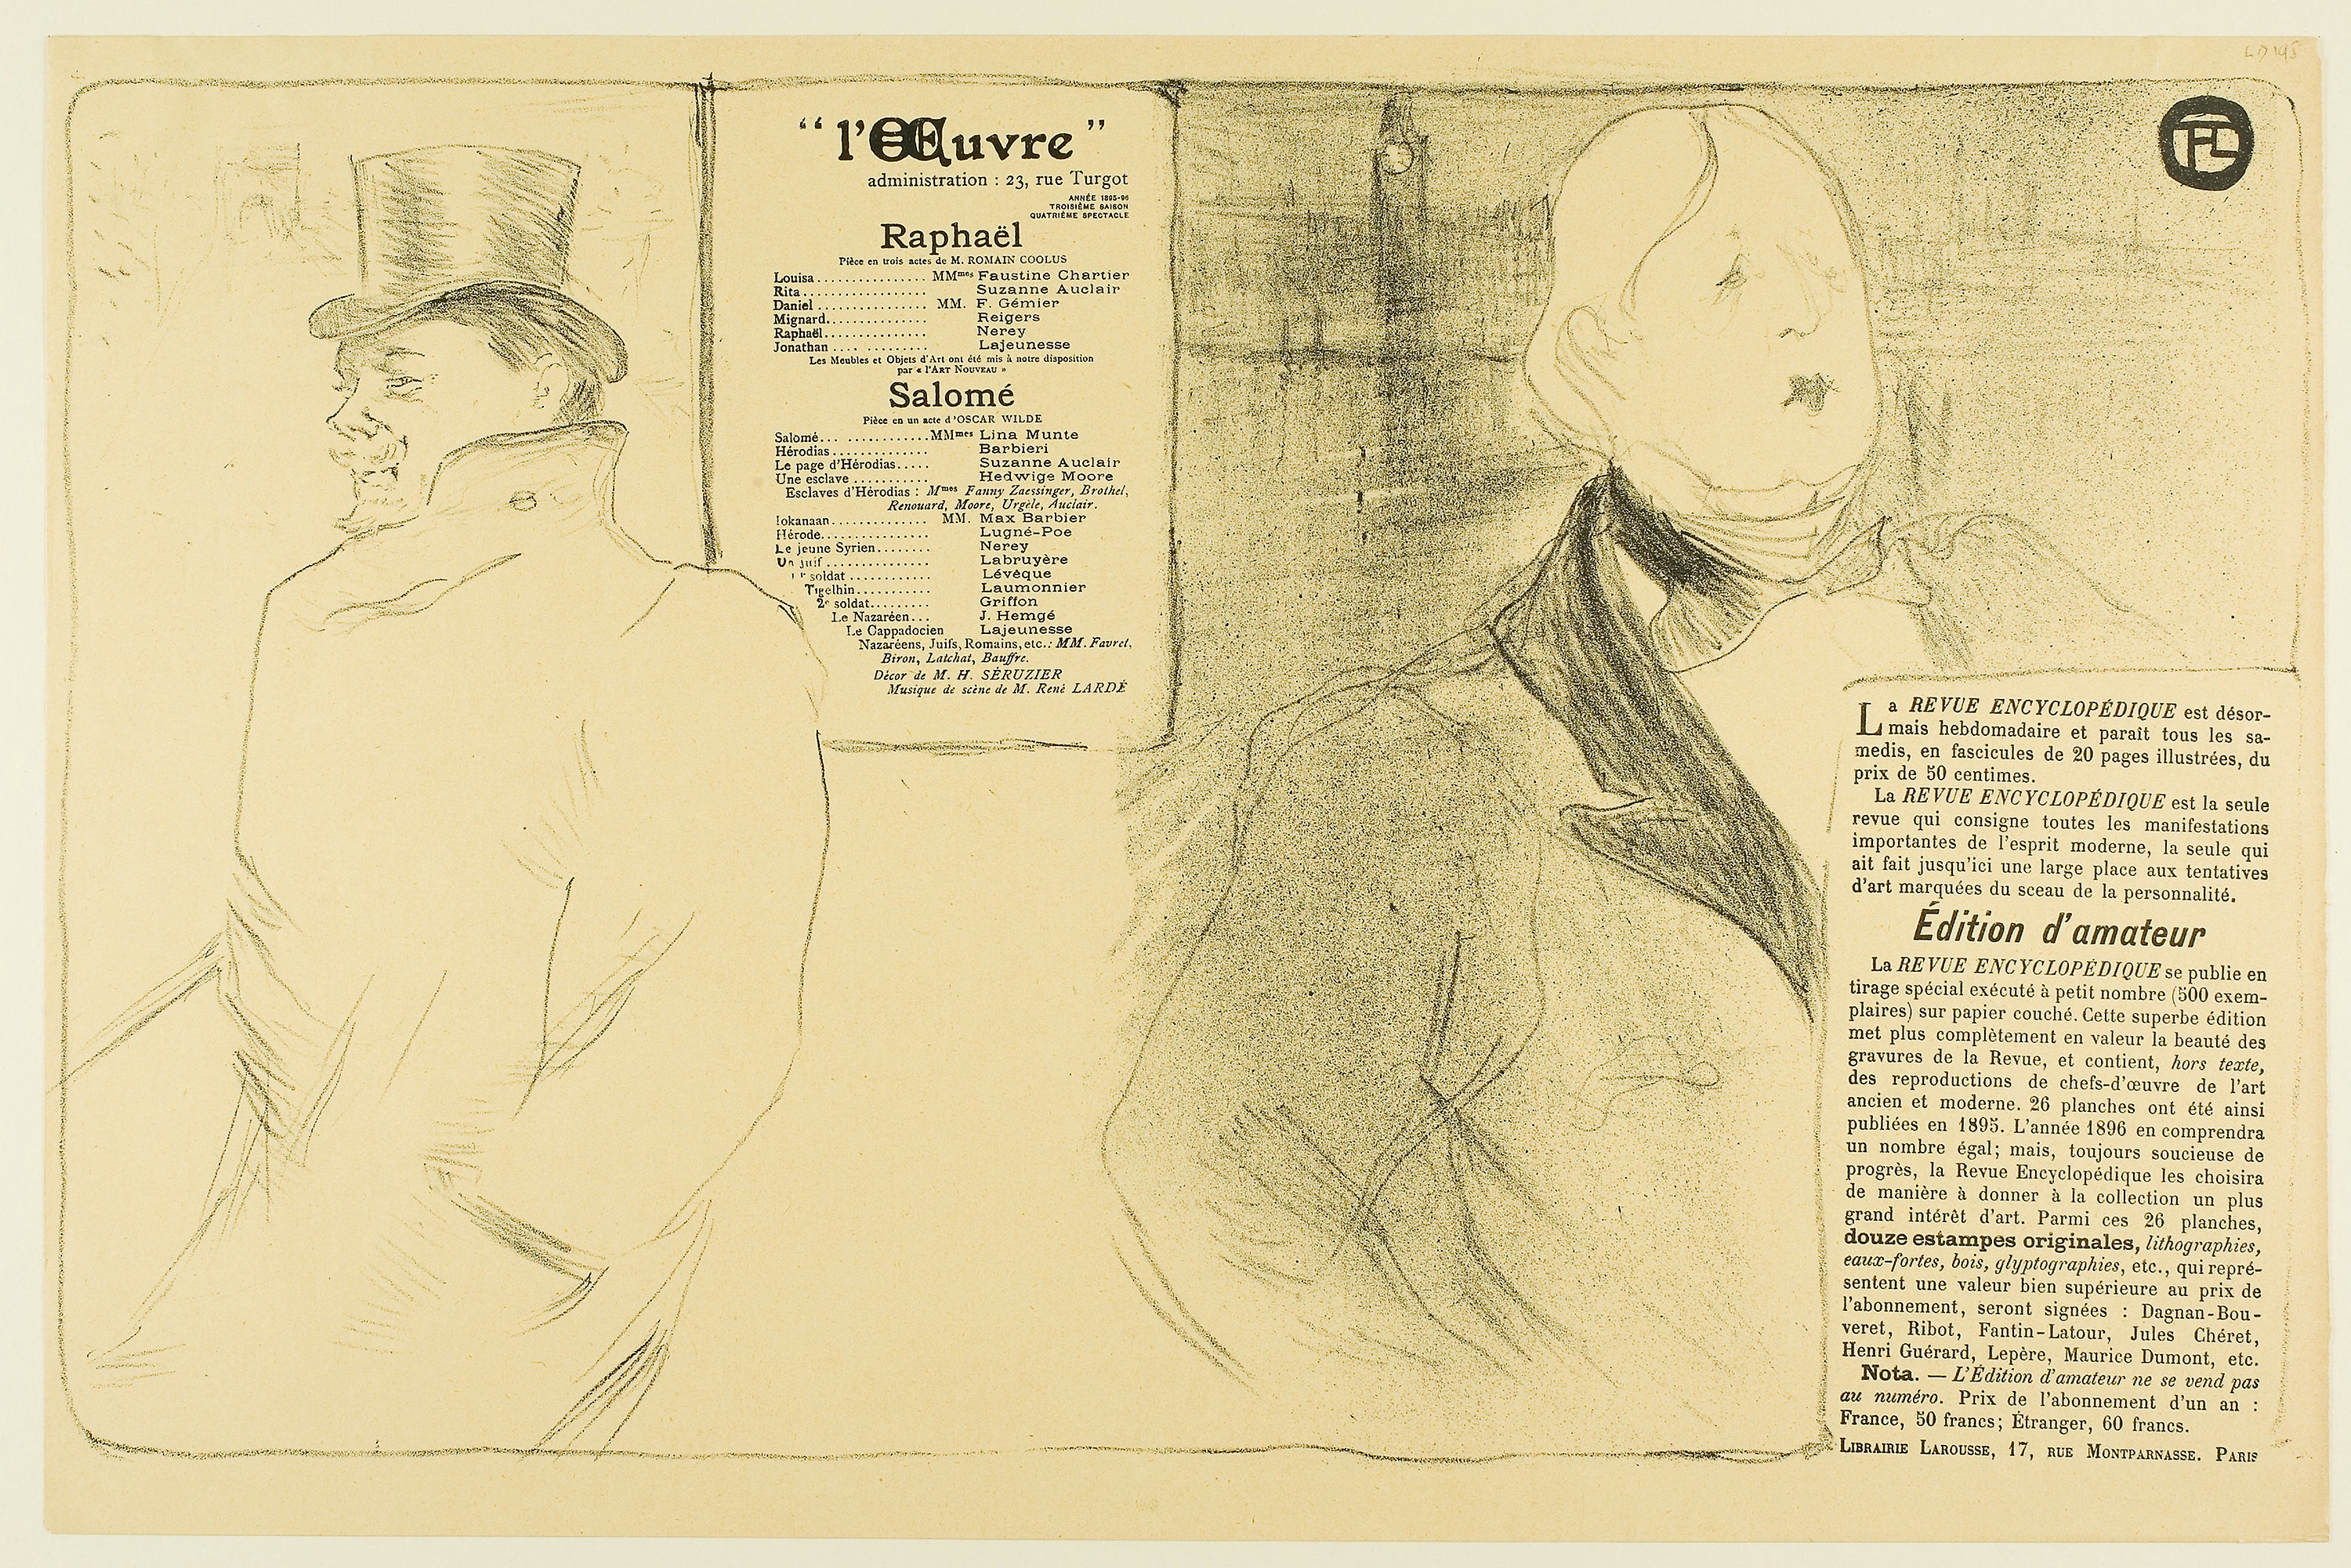
text, art, human, paper, drawing, human behavior, organ, illustration, design, artwork, organism, jaw, font, joint, sketch